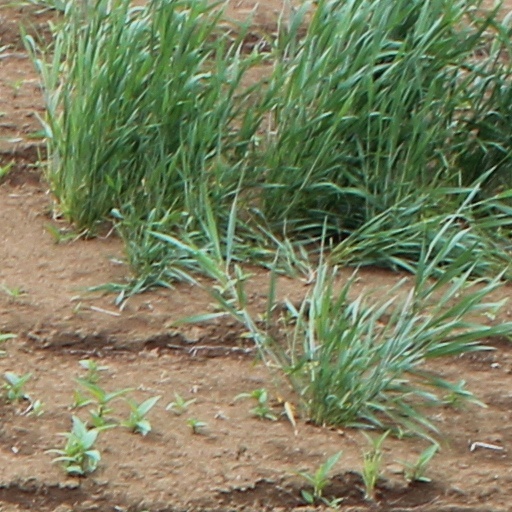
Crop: wheat